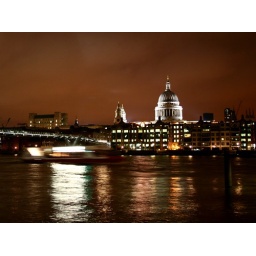
St Paul's Cathedral under a cloudy sky with a boat zooming by.